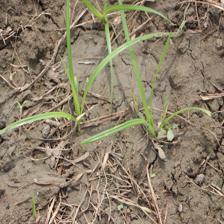
Label: Grass